Misuse (band)

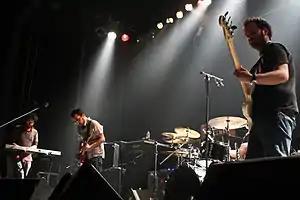
Misuse performing live at club "Gagarin 205" Athens, 20 Feb 2009, supporting Mogwai.

Misuse is a five-piece instrumental group from Athens, Greece. Their music is mainly characterized as post-rock mixed with electronic music elements. Their tracks often follow a scenario-based structure, which has led some critics to describe their music as "cinematic rock".